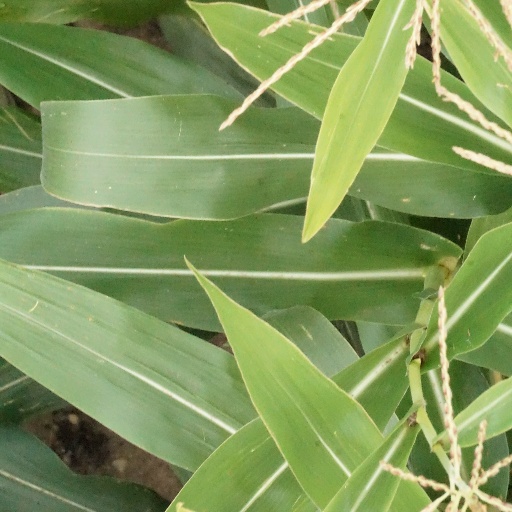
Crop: maize; corn